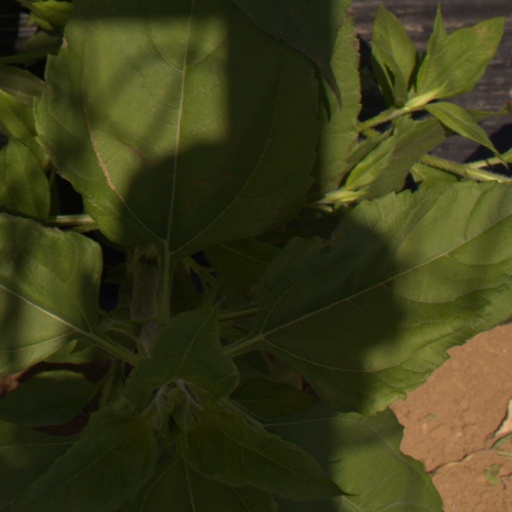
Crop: Jerusalem artichoke